Scalp

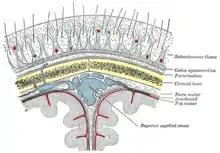
Diagrammatic section of scalp

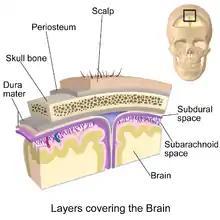
Illustration of the scalp and meninges

The scalp is usually described as having five layers, which can be remembered using the mnemonic 'SCALP':